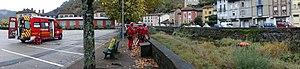
Exercice des sapeurs-pompiers de l'Ain
En premiers secours, le brancardage est le transport d'une personne sur un brancard. La mise sur le brancard en elle-même est appelée relevage lorsque la personne se blesse hors milieu hospitalier, et « translation » en milieu hospitalier.